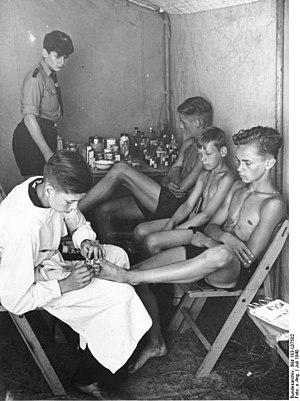
La Hitlerjugend, littéralement la Jeunesse hitlérienne, en français les Jeunesses hitlériennes, était une organisation regroupant les jeunes du Parti nazi. Elle fut active entre 1926 et 1945.